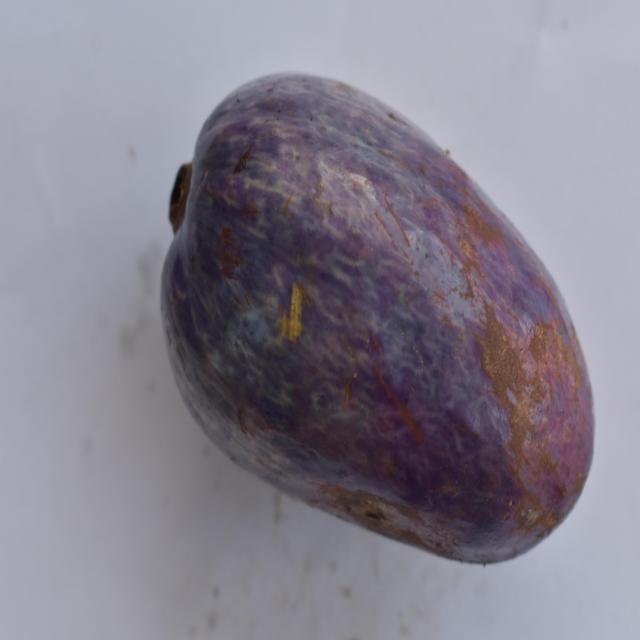
Plum grade: unaffected